Hannah Arendt

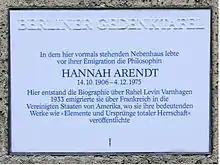
Plaque on the wall at Hannah's apartment building on Opitzstraße, commemorating her

In 1929, Arendt met Günther Stern again, this time in Berlin at a New Year's masked ball, and began a relationship with him. Within a month she had moved in with him in a one-room studio, shared with a dancing school in Berlin-Halensee. Then they moved to Merkurstraße 3, Nowawes, in Potsdam and were married there on 26 September. They had much in common and the marriage was welcomed by both sets of parents. In the summer, Hannah Arendt successfully applied to the for a grant to support her "Habilitation", which was supported by Heidegger and Jaspers among others, and in the meantime, with Günther's help was working on revisions to get her dissertation published.